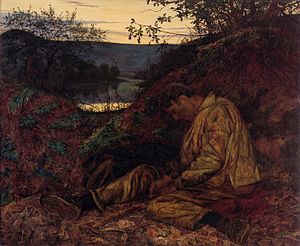
Henry Wallis
The Stonebreaker fra 1857
Henry Wallis var en engelsk kunstmaler.